History of France

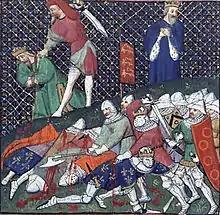
The capture of the French king John II at Poitiers in 1356

Under King Philip I, the kingdom enjoyed a modest recovery during his extraordinarily long reign (1060–1108). His reign also saw the launch of the First Crusade to regain the Holy Land.